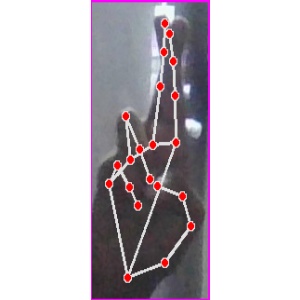
अक्षर: र